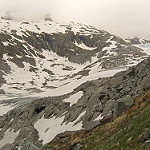
Scene: Outdoor